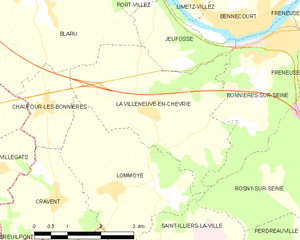
Carte des communes françaises La Villeneuve-en-Chevrie